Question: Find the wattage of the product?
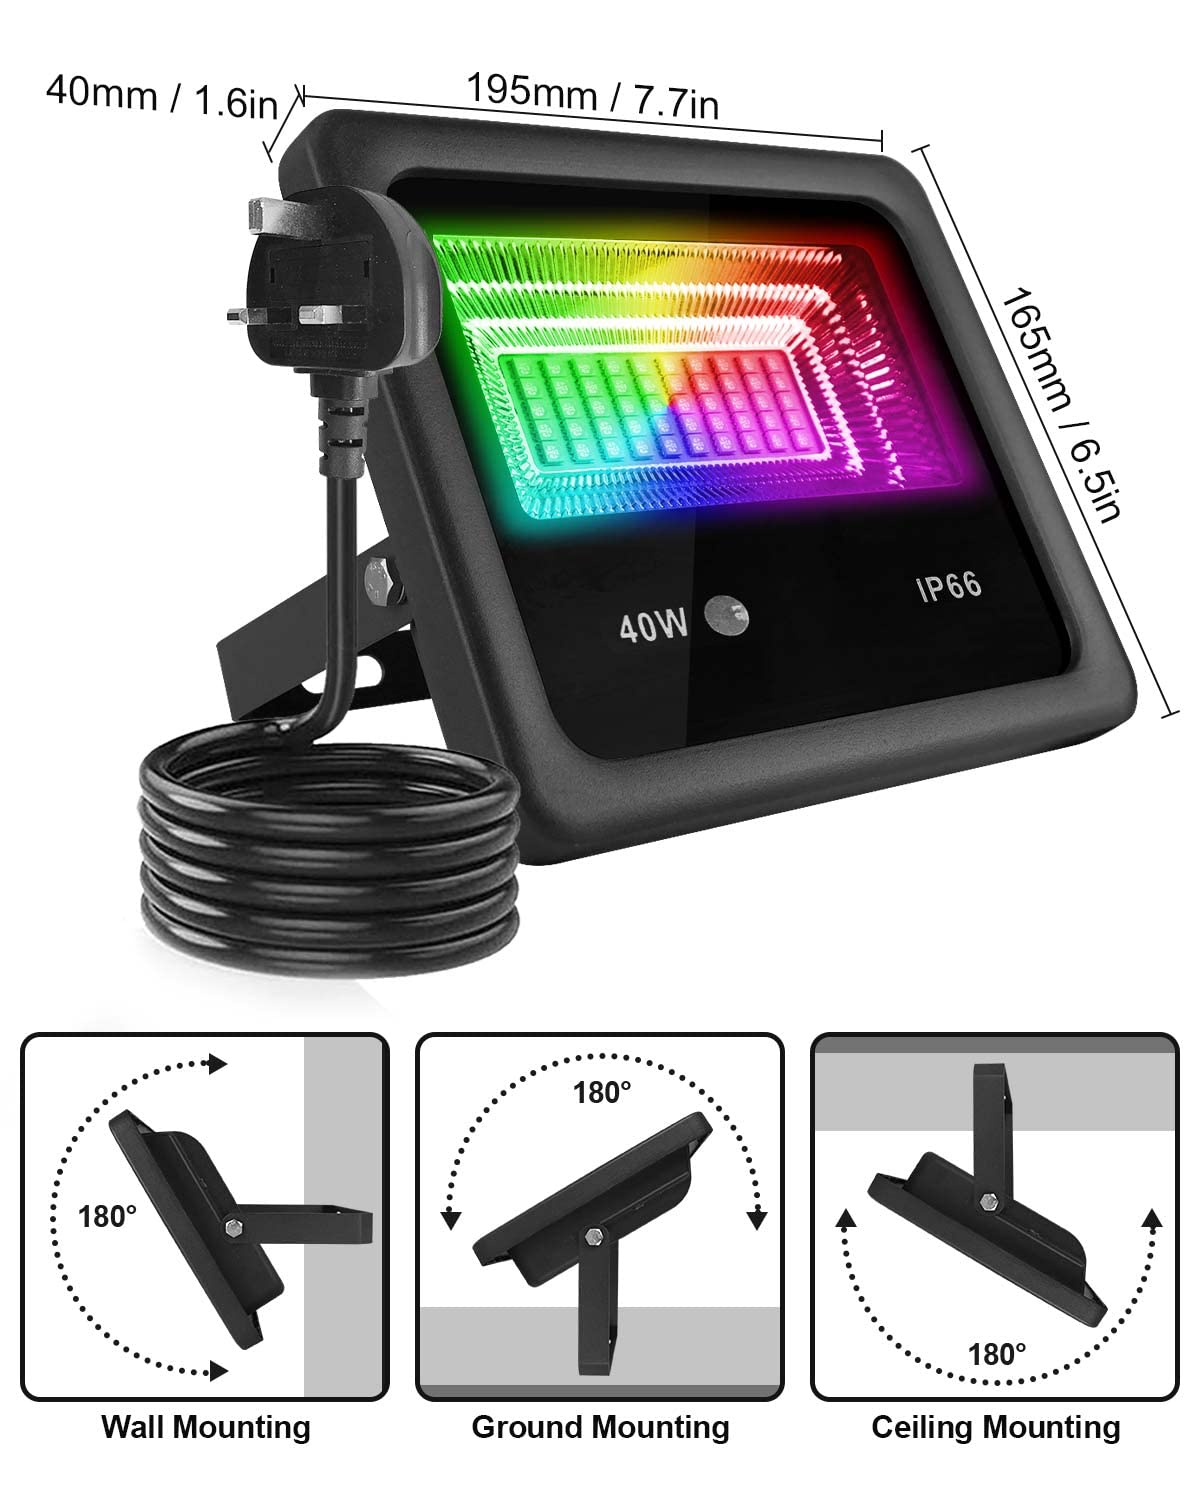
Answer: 40.0 watt